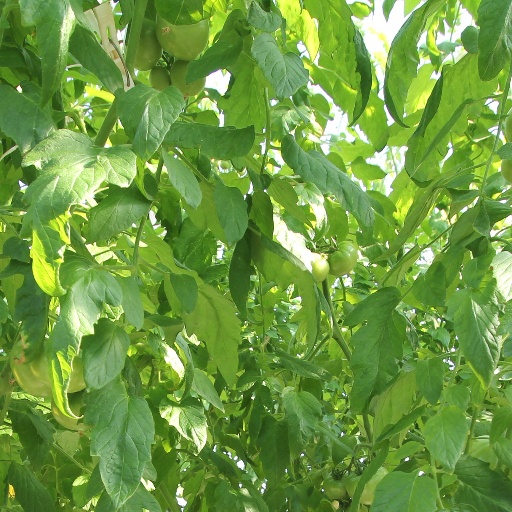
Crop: tomato